Aleksandr Soldatenkov

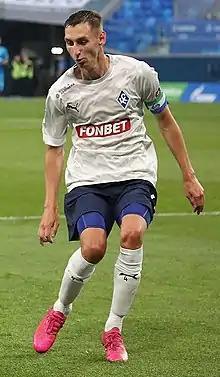
Soldatenkov with Krylia Sovetov in 2022

Aleksandr Yevgenyevich Soldatenkov (born 28 December 1996) is a Russian football player who plays as a centre back for Krylia Sovetov Samara and the Russia national team.